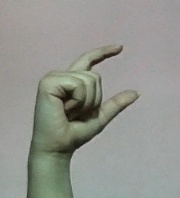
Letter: dal